The Eulenspiegel Society

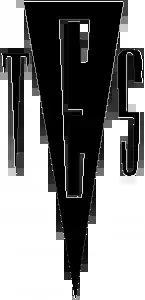
Logo of TES

The Eulenspiegel Society, also known as TES, is the first BDSM organization founded in the United States. It was founded in 1971 and based in New York City.